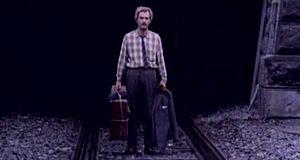
100 films italiens à sauver est une initiative qui a pour finalité de mettre en avant 100 pellicules de films qui ont contribué au changement de la mémoire collective de l'Italie entre 1942 et 1978.
Pain et Chocolat est un film italien réalisé par Franco Brusati, sorti en 1974.